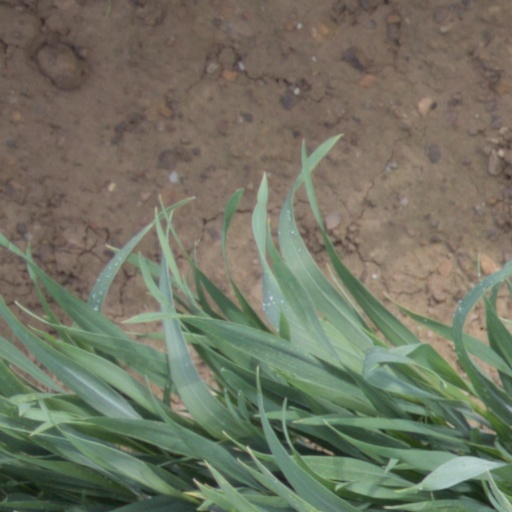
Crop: wheat